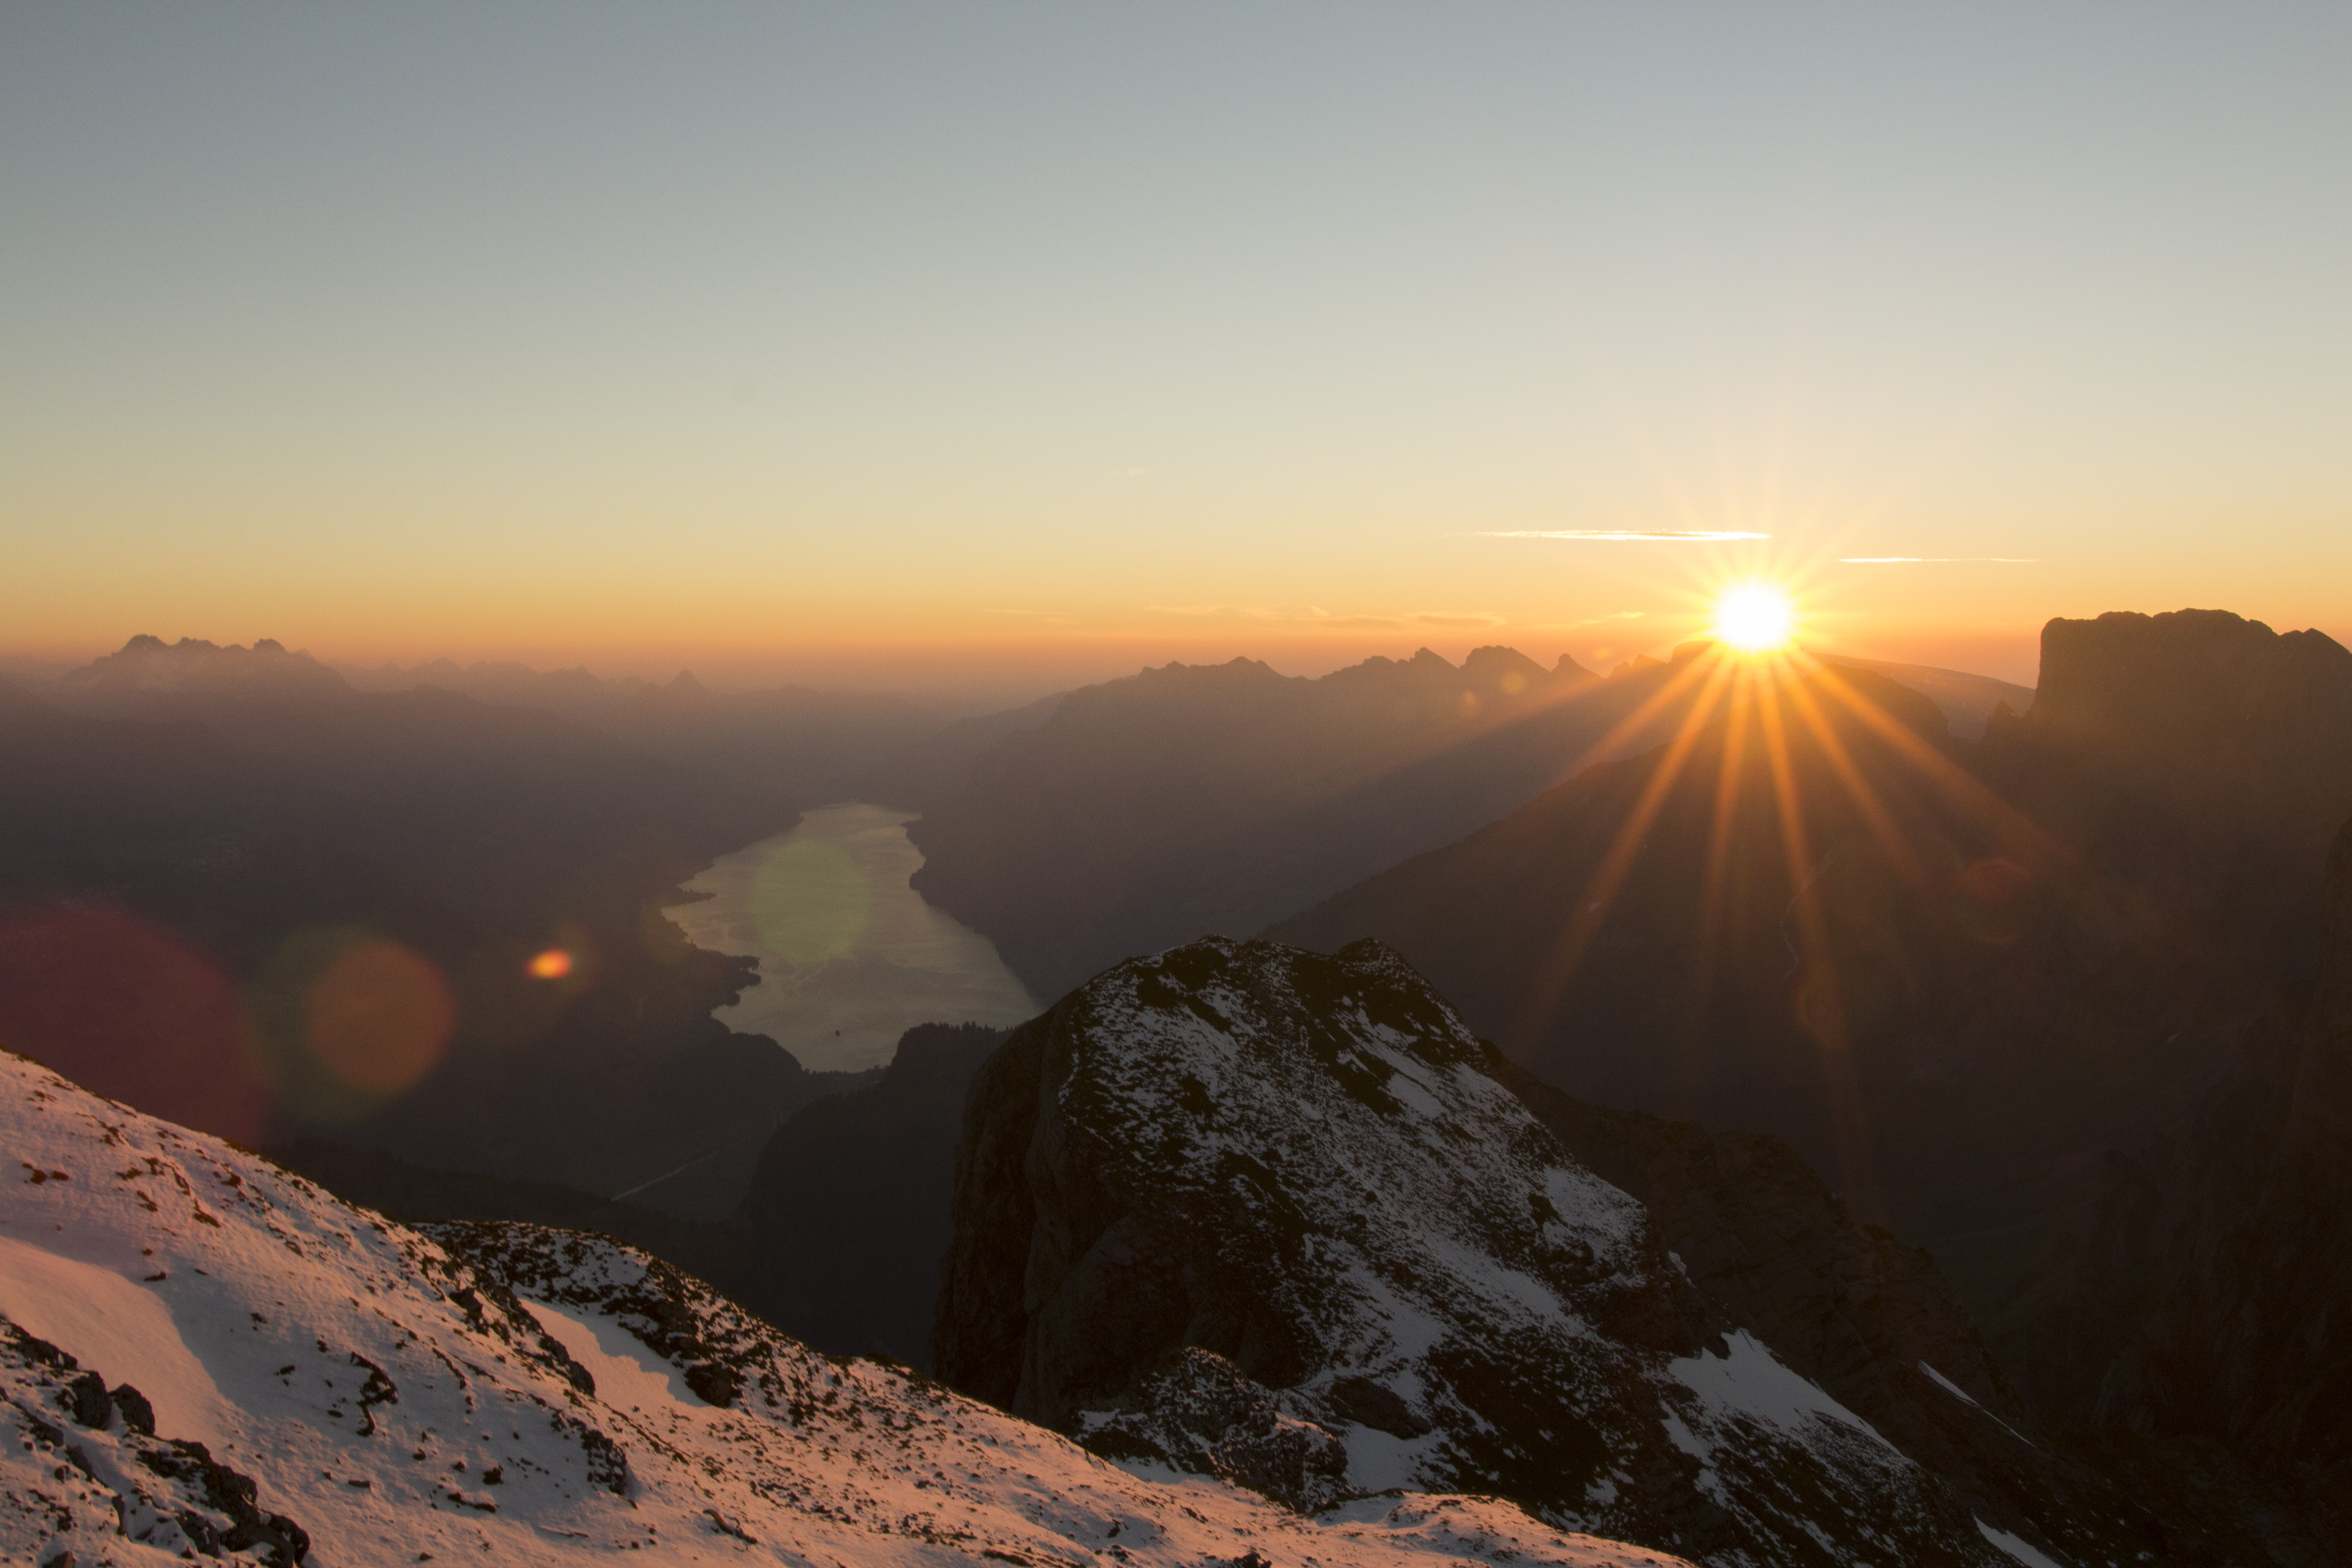
landscape, nature, horizon, mountain, snow, winter, sky, sun, sunrise, sunset, sunlight, morning, hill, dawn, river, valley, mountain range, dusk, evening, summit, outdoors, mountains, plateau, landform, atmospheric phenomenon, mountainous landforms